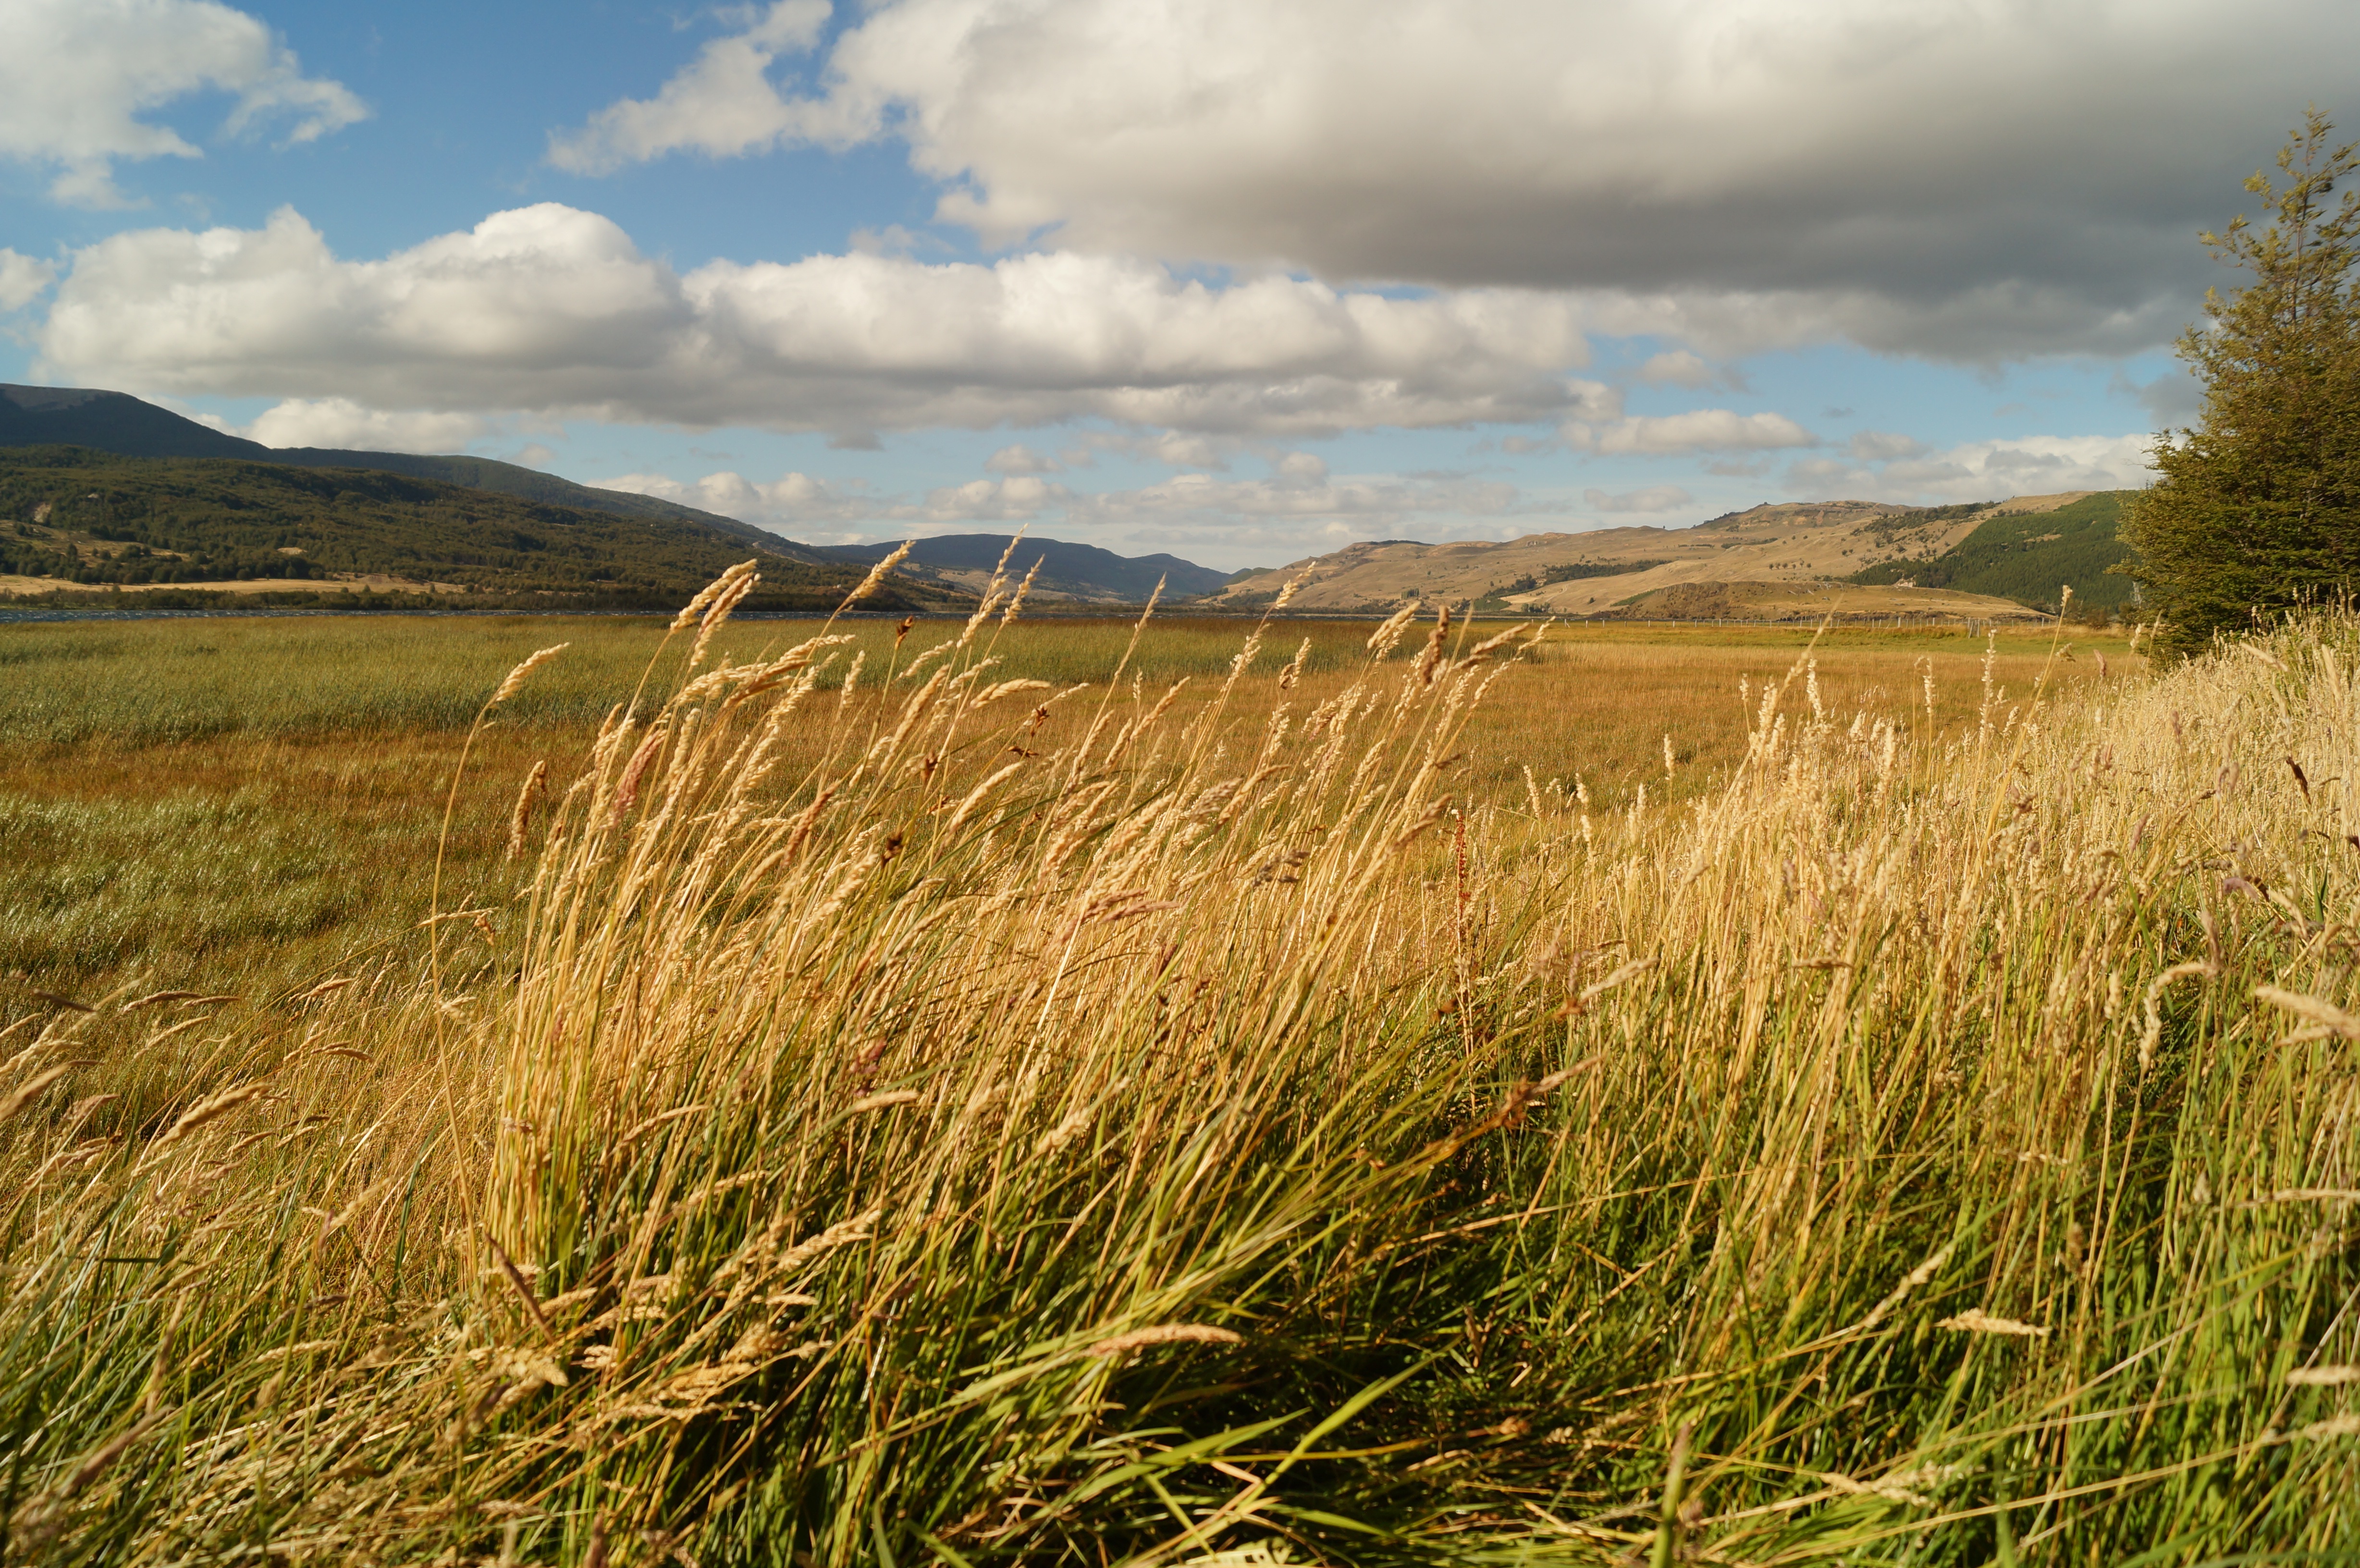
landscape, nature, grass, horizon, marsh, wilderness, mountain, plant, field, meadow, prairie, hill, pasture, agriculture, plain, grassland, wetland, plateau, habitat, patagonia, ecosystem, steppe, rural area, chilean patagonia, natural environment, geographical feature, grass family, ecoregion